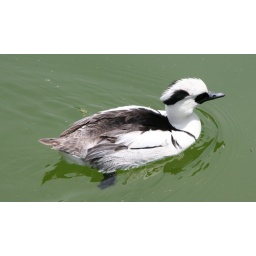
...this weird looking bird was swimming in a lake close to the zoo food court...